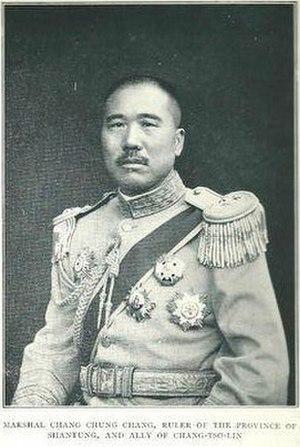
Zhang Zongchang, était un seigneur de la guerre chinois dans la province du Shandong au début du XXᵉ siècle.